Imouto Paradise!

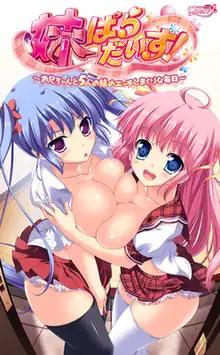
"Imouto Paradise!" visual novel cover

is a Japanese erotic visual novel developed and published by Moonstone Cherry. "Imouto Paradise!" was first released on January 28, 2011, playable on Windows as a PC game. On July 29, 2011, M-Trix produced an Android version of "Imouto Paradise!", and on September 29, 2011, the game was released as a DVDPG edition by Dennou Club. MangaGamer released an English language localization of the game on August 22, 2014. On May 31, 2013, Paradigm published a light novel and an adult manga for "Imouto Paradise!" serialized in the Comic Potpourri Club magazine. A hentai original video animation series was produced. Moonstone Cherry released a sequel to the first visual novel called "Imouto Paradise 2".